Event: Nepal Earthquake
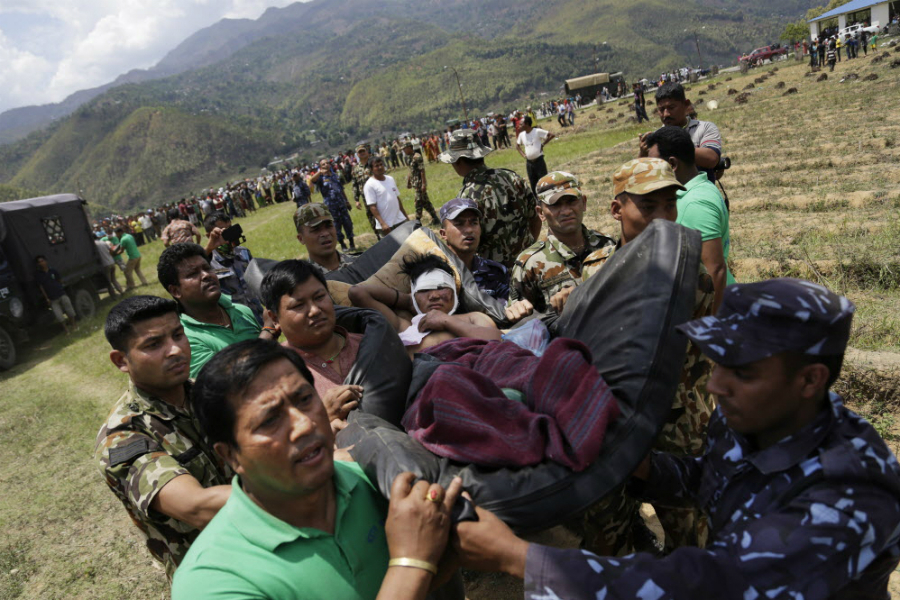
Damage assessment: damage